1939 Pacific typhoon season

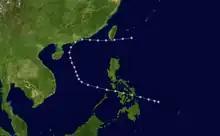
Track map of Typhoon Twenty-Three

On November 18 a tropical depression was first observed to the east of Mindanao. The depression steadily intensified as it tracked west-northwestward, and intensified into a typhoon before striking Samar Island and Leyte Island on November 19. It continued westward until reaching the western region of the South China Sea on November 22. An approaching cold front turned the typhoon to the northeast, resulting in a rare occurrence of a typhoon recurving northeastward in the western portion of the South China Sea. On November 24 the typhoon passed over Macau, and two hours later the eye crossed directly over Hong Kong. The calm of the center of the eye lasted for fifteen minutes at the Hong Kong Observatory, the first time on record that the calm of a typhoon was recorded there. The typhoon began to become extratropical after making landfall, and continued northeastward through southern China. It gradually weakened while passing through the Taiwan Strait and possibly over Taiwan before dissipating on November 26.